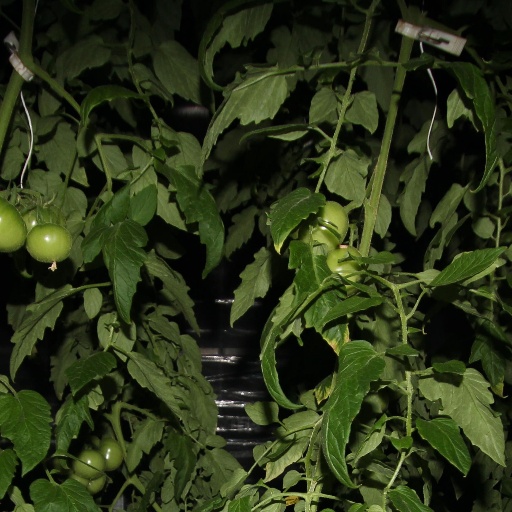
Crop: tomato